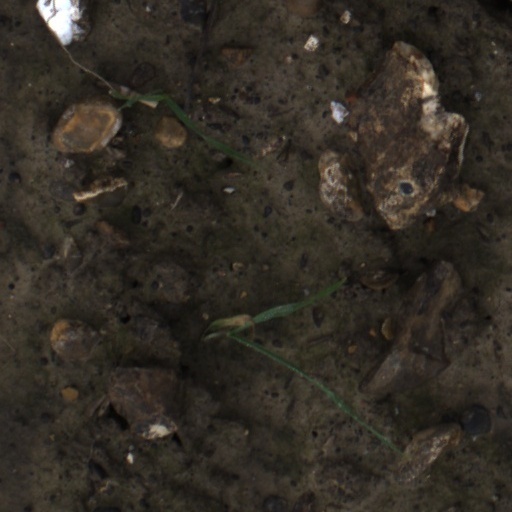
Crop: wheat